Wortley Hall

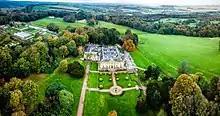
Aerial view of Wortley Hall and surroundings

A manor house at Wortley was rebuilt by Sir Richard Wortley in 1586. During the English Civil War his son Sir Francis Wortley, 1st Baronet, like his powerful ally Sir Thomas Wentworth of Wentworth Woodhouse, was a Royalist and fought for the King, allowing Wortley Hall to be used as a garrison for 150 dragoons. However, in 1644 Sir Francis was captured and imprisoned in the Tower of London and on his release in 1649 obliged to pay a heavy fine to recover his property. Wortley then eventually descended to an illegitimate daughter who married Sidney Montagu, second son of Edward Montagu, 1st Earl of Sandwich, .